Prehistoric Orkney

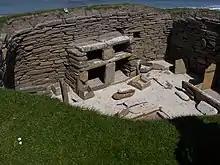
A stone dresser at Skara Brae.

Skara Brae consists of ten clustered houses and is northern Europe's most complete Neolithic village. Occupied between 3100–2500 BC the houses are similar to those at Barnhouse, but they are linked by common passages and were built into a large midden containing ash, bones, shells, stone and organic waste. Only the roofs, which were probably supported by timber or whalebone, would have been visible from the outside. In each case the stone dressers were erected so that they dominated the view on entering the house through the low doors and there are elaborate carvings of unknown meaning on some of the stones in the houses and passages. A variety of bone beads, pins and pendants and four carved stone balls were also discovered at the site, which was only revealed after a storm in the winter of 1850 ripped away the grass from a covering sand dune. The existing ruins mostly belong to a secondary phase of building with the foundations of the first phase largely hidden from view.